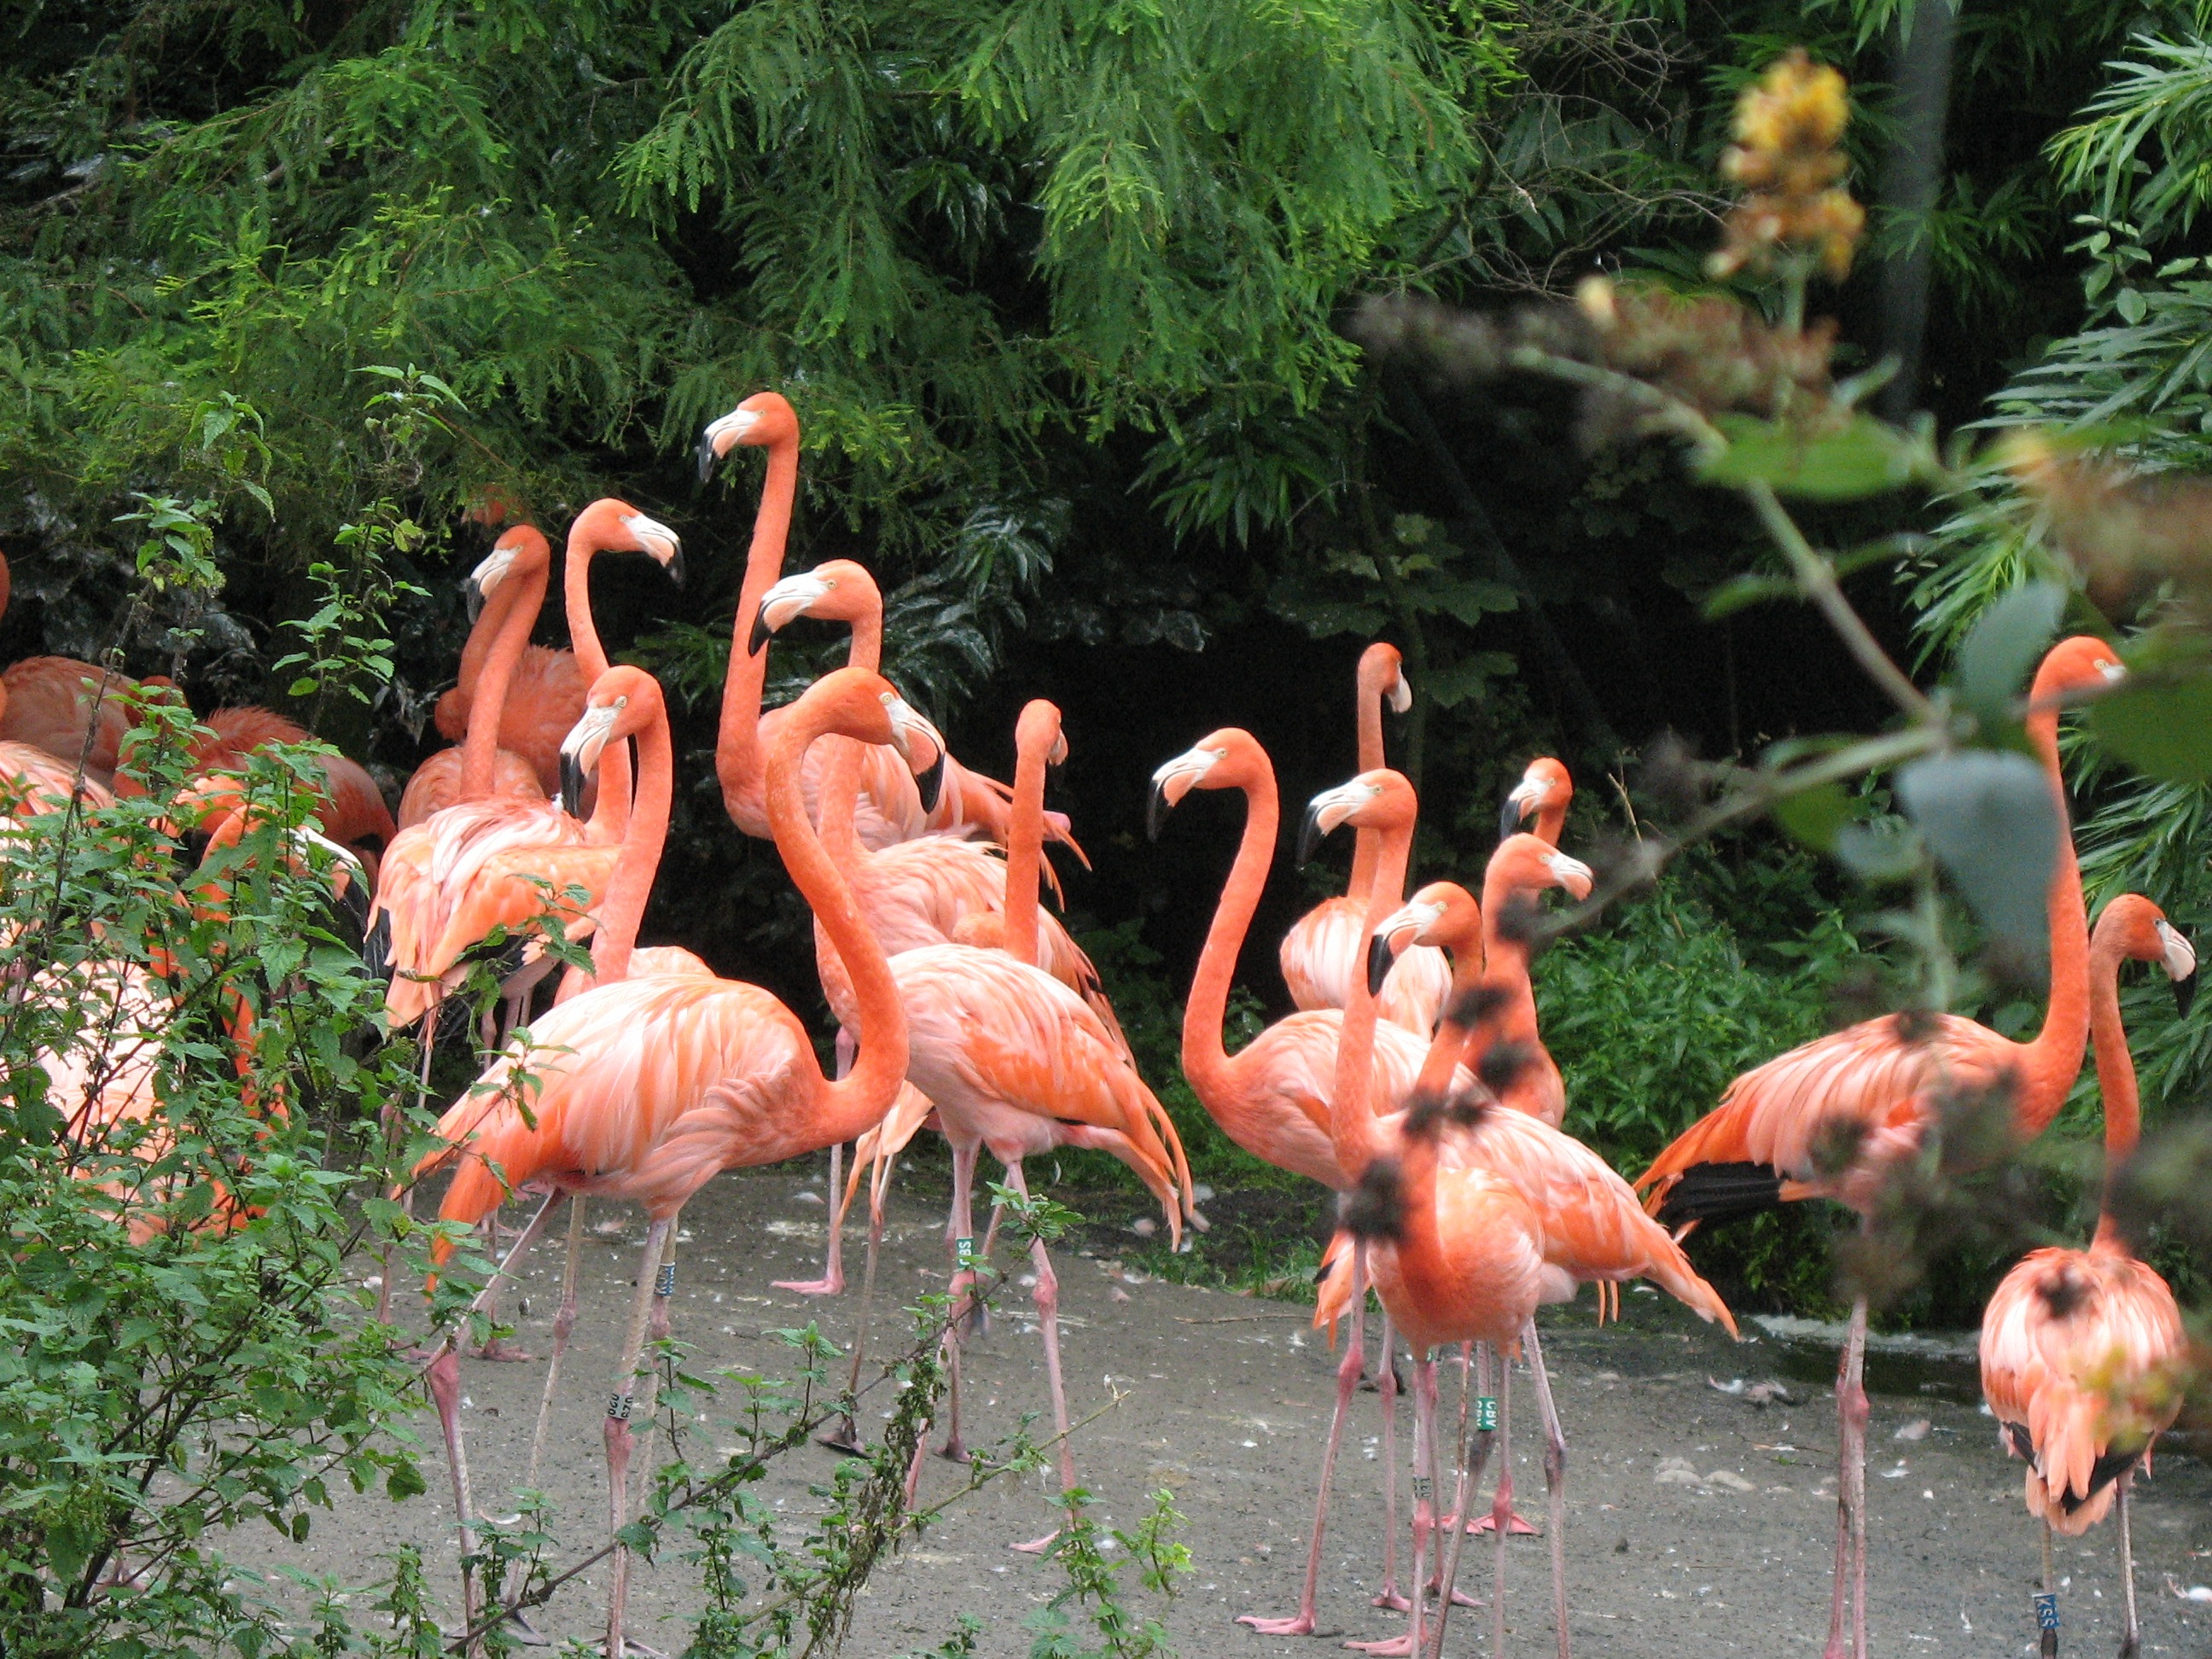
nature, bird, animal, wildlife, zoo, fauna, birds, flamingo, feathers, wings, vertebrate, water bird